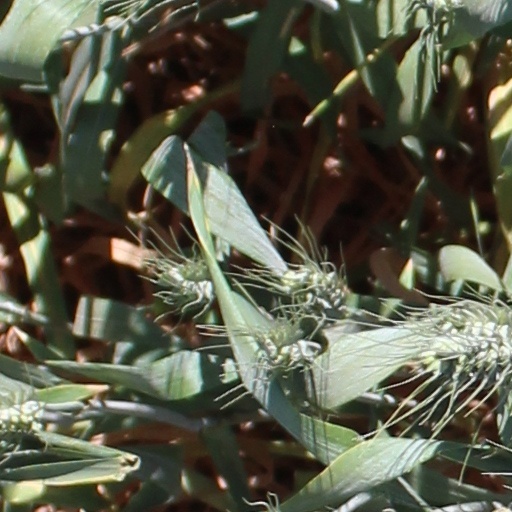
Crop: wheat